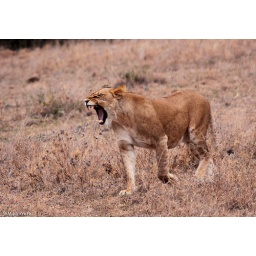
female African lion Panthera leo yawning in Sweet Waters, Kenya